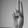
ASL letter: U